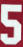
Number: 5